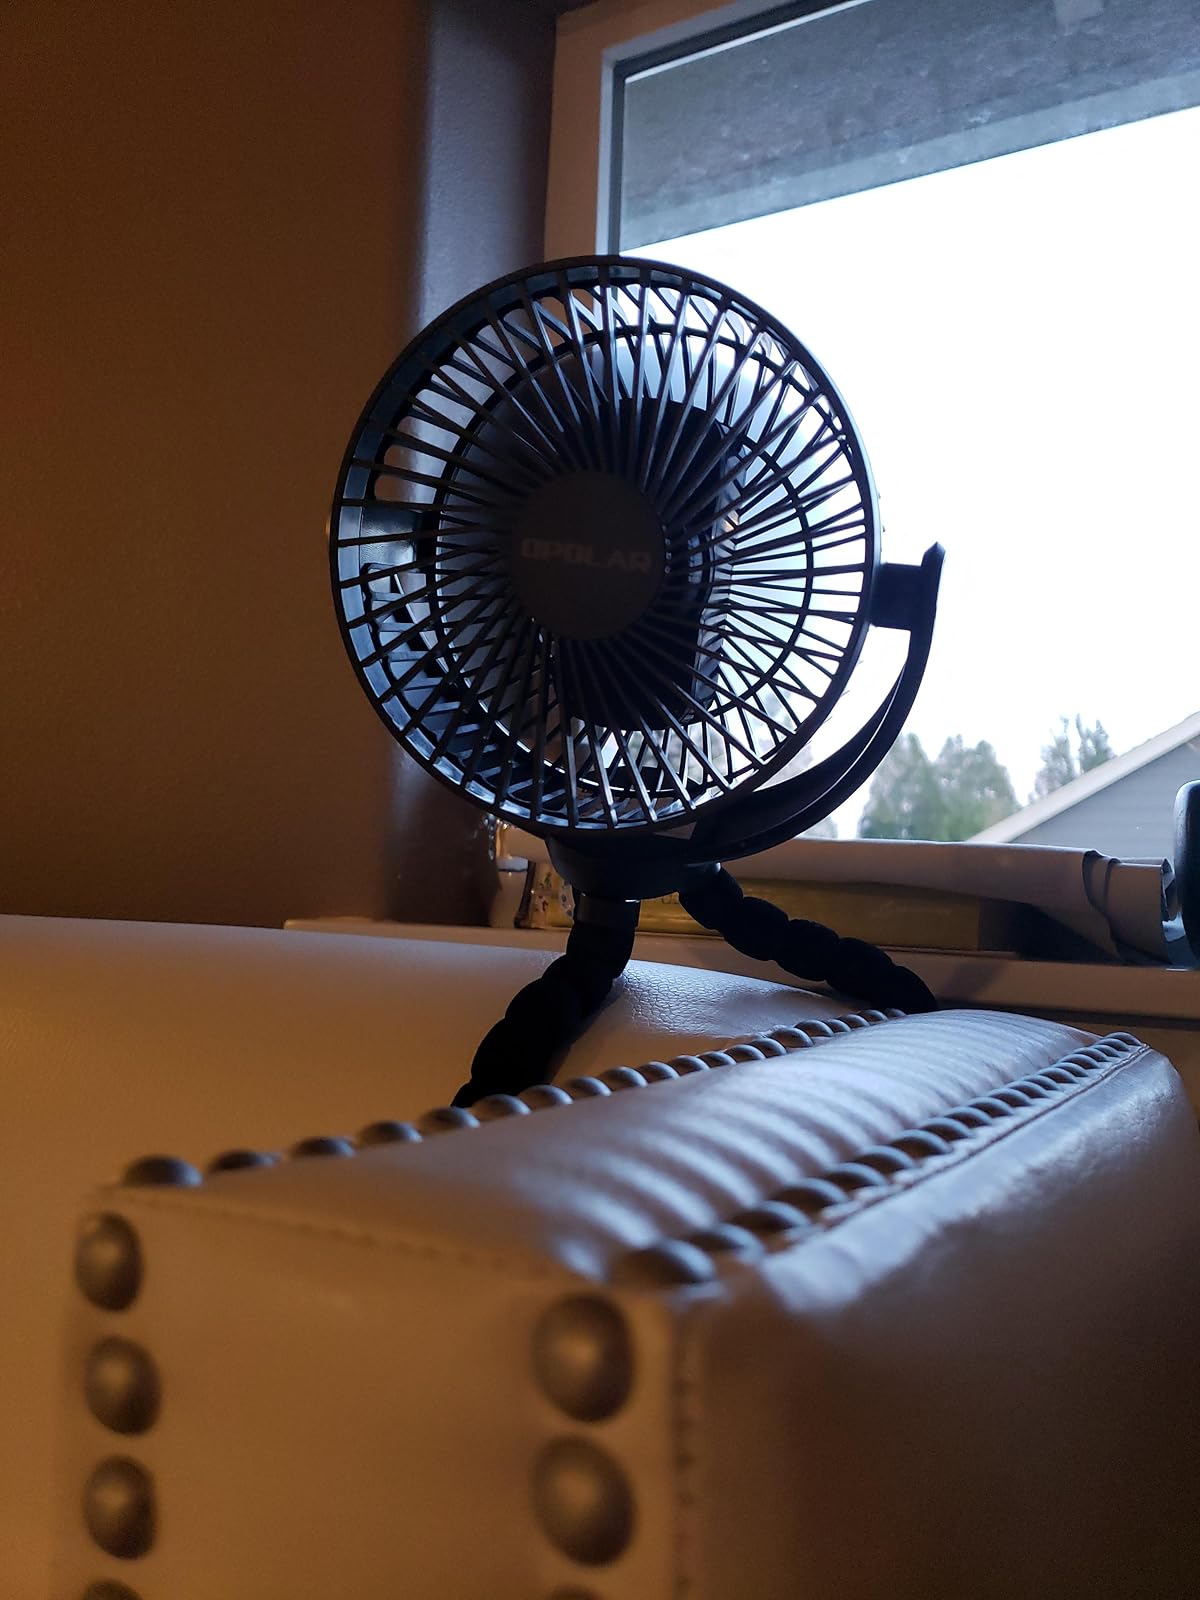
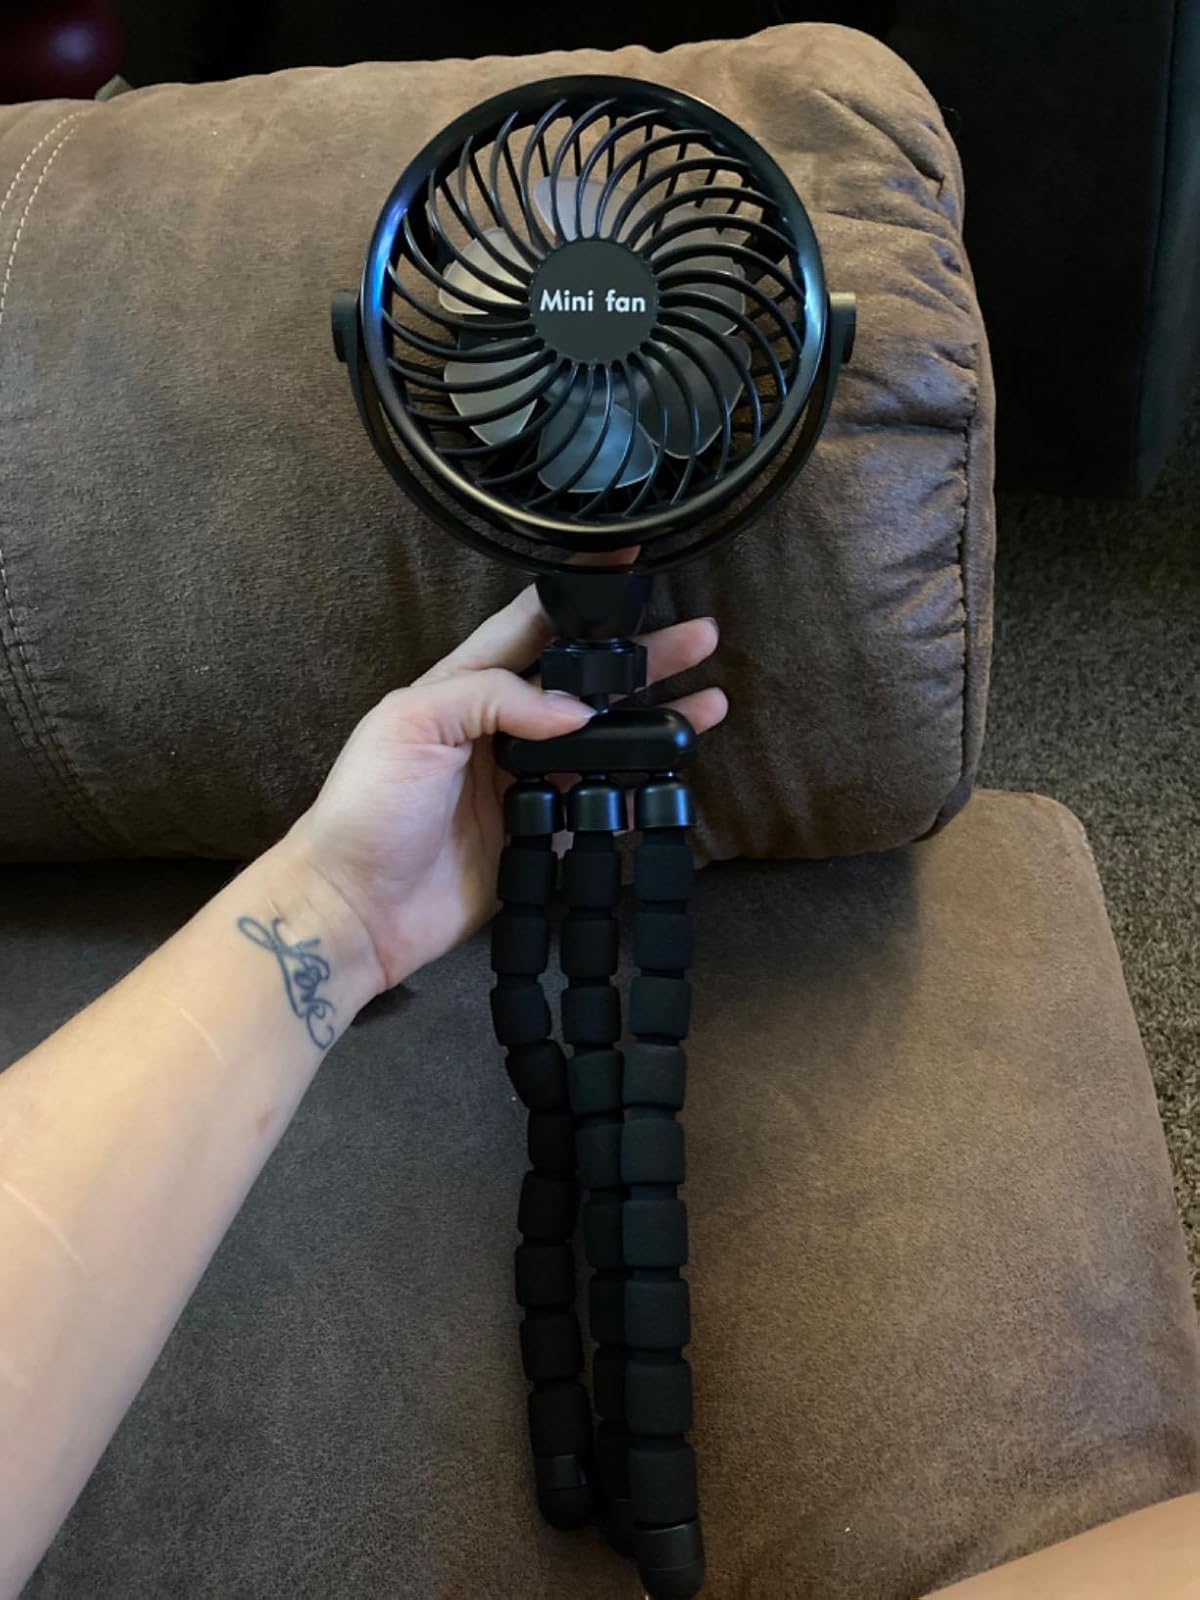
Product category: fan
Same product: no